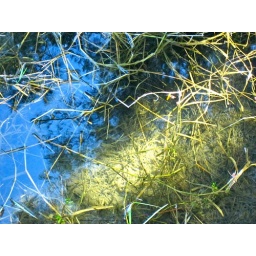
the water in the pond is crystal clear